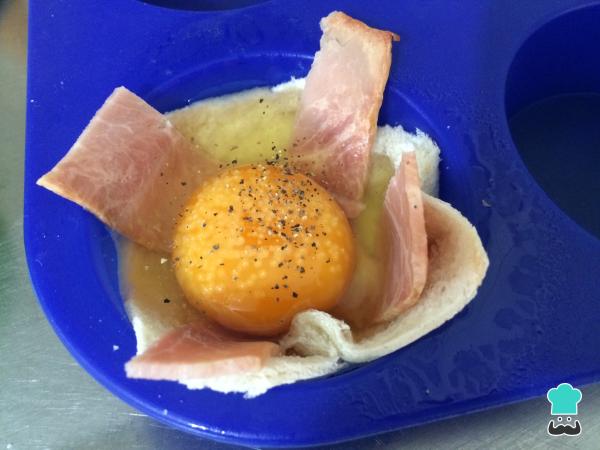
Agrega el huevo con cuidado y salpimenta, lleva la preparación al horno a 180°C durante 20 minutos.